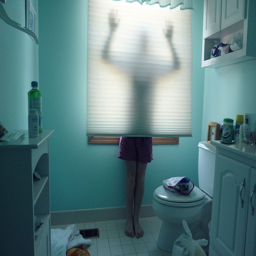
a man standing in front of a window in a bathroom.
A person is standing behind the window blinds in a bathroom.
A person standing in a bathroom behind the window blinds.
The person is standing behind the screen in the bathroom.
A person positioned behind the blinds of a bathroom.